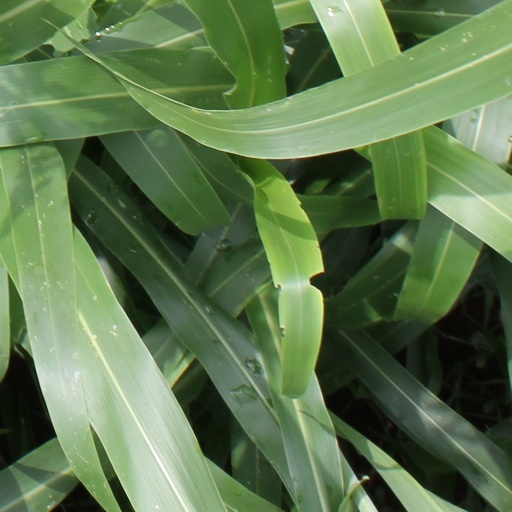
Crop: sorghum